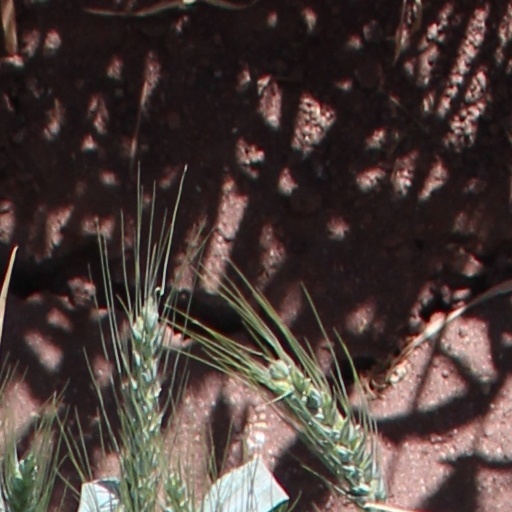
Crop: wheat